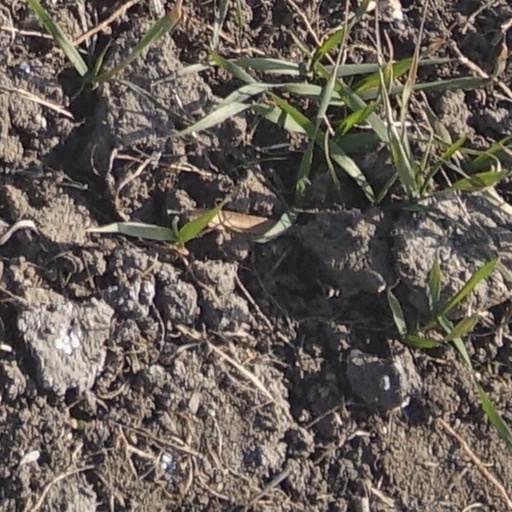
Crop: wheat